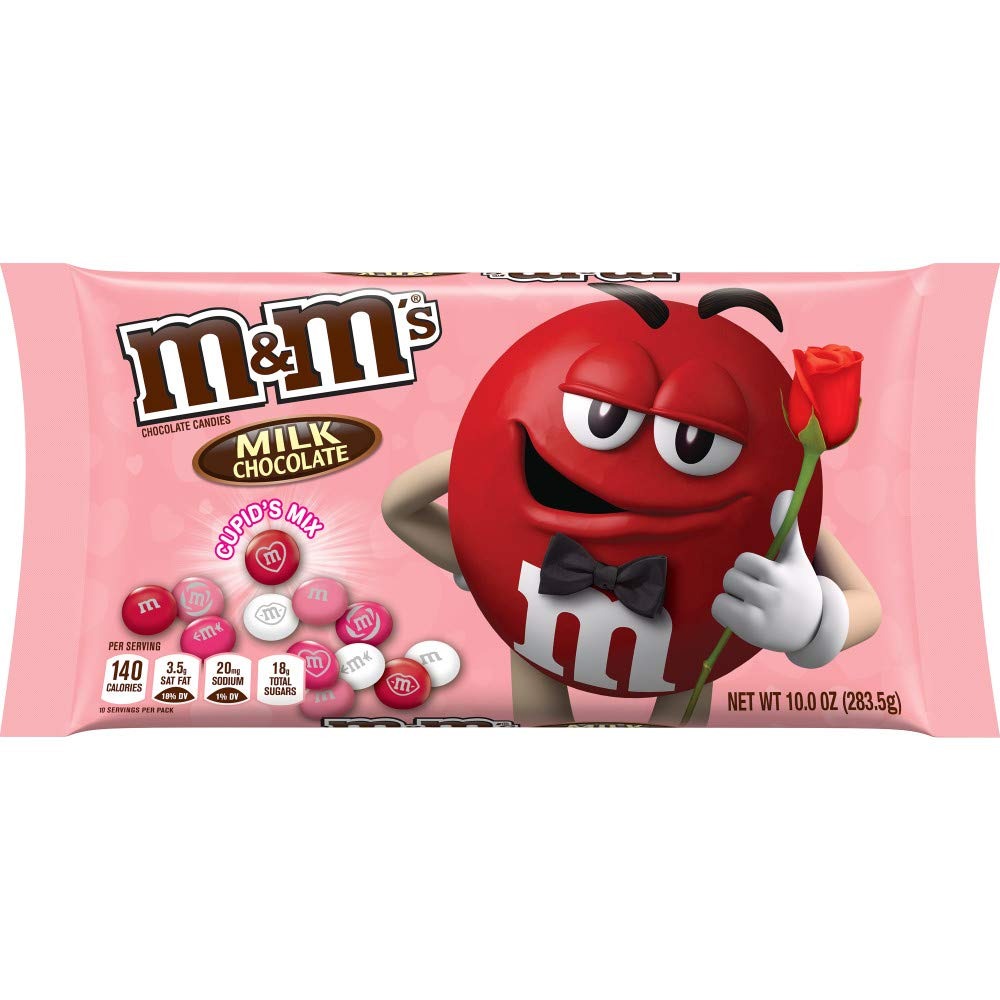
Item Name: M&M'S Cupid's Mix Milk Chocolate Valentine's Day Candy, 10-Ounce Bag
Bullet Point 1: Contains one (1) 10-ounce bag of Cupid's Mix M&M'S Milk Chocolate Valentine's Day Candy
Bullet Point 2: Give your valentine M&M'S Candy made with milk chocolate crunchy candy shell
Bullet Point 3: Pink, red and white M&M'S Valentine's Day candies are perfect for candy buffets and Valentine's Day parties
Bullet Point 4: Share chocolate Valentine's Day candy with the M&M'S Candy lovers in your life
Bullet Point 5: Bake delicious festive desserts with milk chocolate candy
Value: 10.0
Unit: Ounce

Price: 16